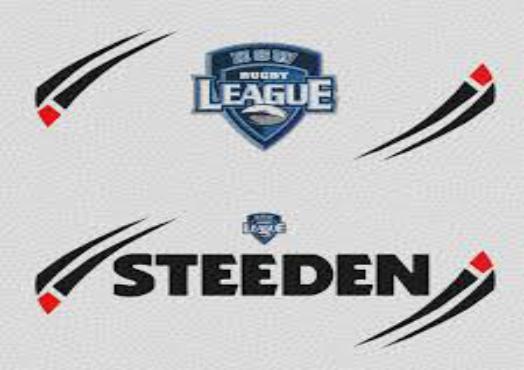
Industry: Sports